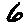
Label: 6